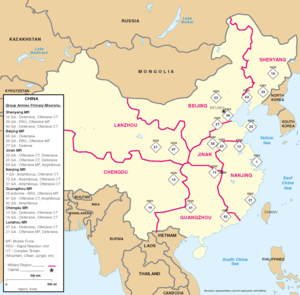
L'Armée populaire de libération, fut fondée sous le nom d'Armée rouge chinoise par le Parti communiste chinois le 1ᵉʳ août 1927 au tout début de la guerre civile qui l'opposa au Guomindang. Après la guerre sino-japonaise, les troupes communistes furent rebaptisées Armée populaire de libération. C'est depuis le nom officiel de l'Armée nationale de la république populaire de Chine. Avec plus de deux millions de soldats actifs, l'APL est depuis la disparition de l'Armée rouge la plus grande du monde en termes d'effectifs. L'APL est composé depuis le 1ᵉʳ janvier 2016 de cinq services — l'armée, la marine, la force aérienne, la Force des fusées, la Force de soutien stratégique supporté par la Police armée du peuple et la milice. L'insigne de l'Armée populaire de libération se compose d'une étoile rouge portant les caractères chinois pour huit et un, se référant au 1ᵉʳ août.
De nombreux États ont divisé leur territoire en subdivisions militaires, appelées régions militaires, gouvernements militaires ou districts militaires, dont les noms et la surface ont varié selon les époques.